Lecture

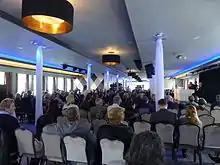
Civil lecture at Budapest Brain Bar

Even in the twentieth century, the lecture notes taken by students, or prepared by a scholar for a lecture, have sometimes achieved wide circulation (see, for example, the genesis of Ferdinand de Saussure's "Cours de linguistique générale"). Many lecturers were, and still are, accustomed to simply reading their own notes from the lectern for exactly that purpose. Nevertheless, modern lectures generally incorporate additional activities, e.g. writing on a chalk-board, exercises, class questions and discussions, or student presentations.